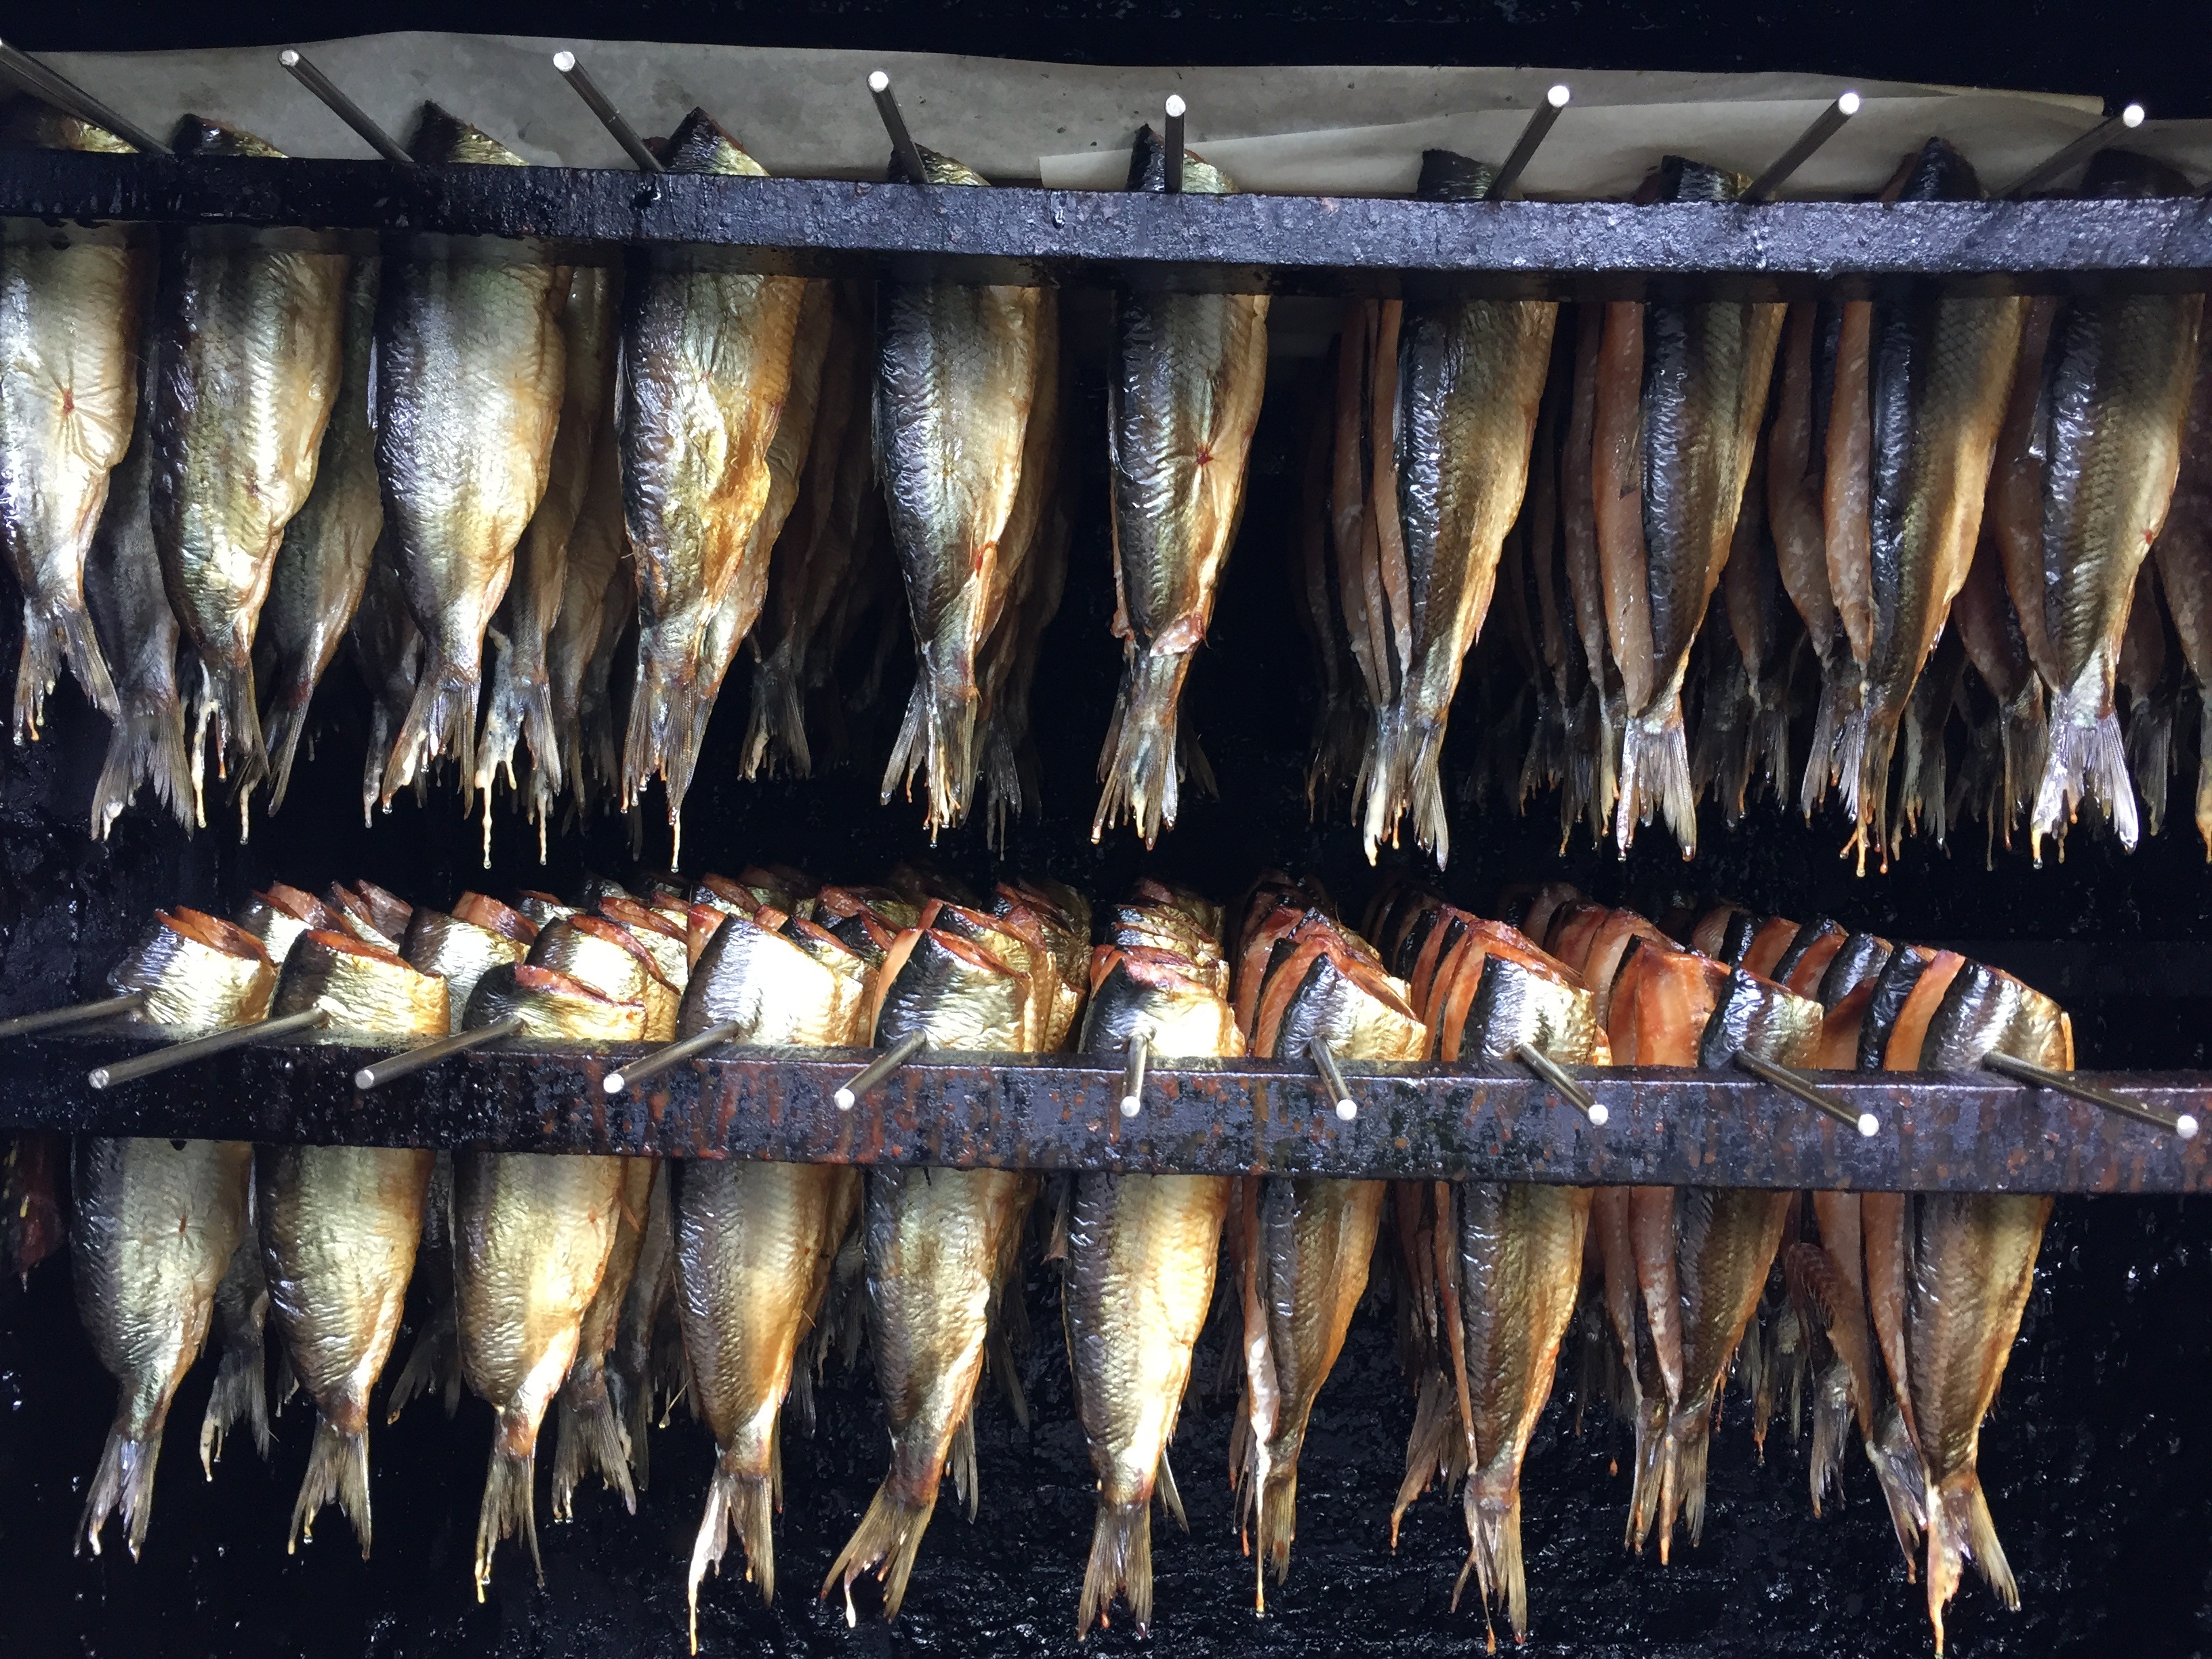
smoking, food, seafood, fish, meat, cuisine, sardine, herring, grilling, smoked fish, animal source foods, forage fish, capelin, shishamo, fischraeucherei, fish in the smoke